Trangan

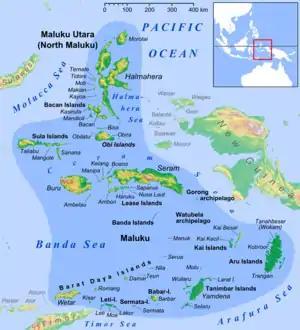
Maluku Islands

Trangan is an island in the Aru Islands in the Arafura Sea. It is situated in the Maluku Province of Indonesia. Its area is 2149 km. The other main islands in the archipelago are Tanahbesar (also called Wokam), Kola, Kobroor, Koba, and Maikoor.